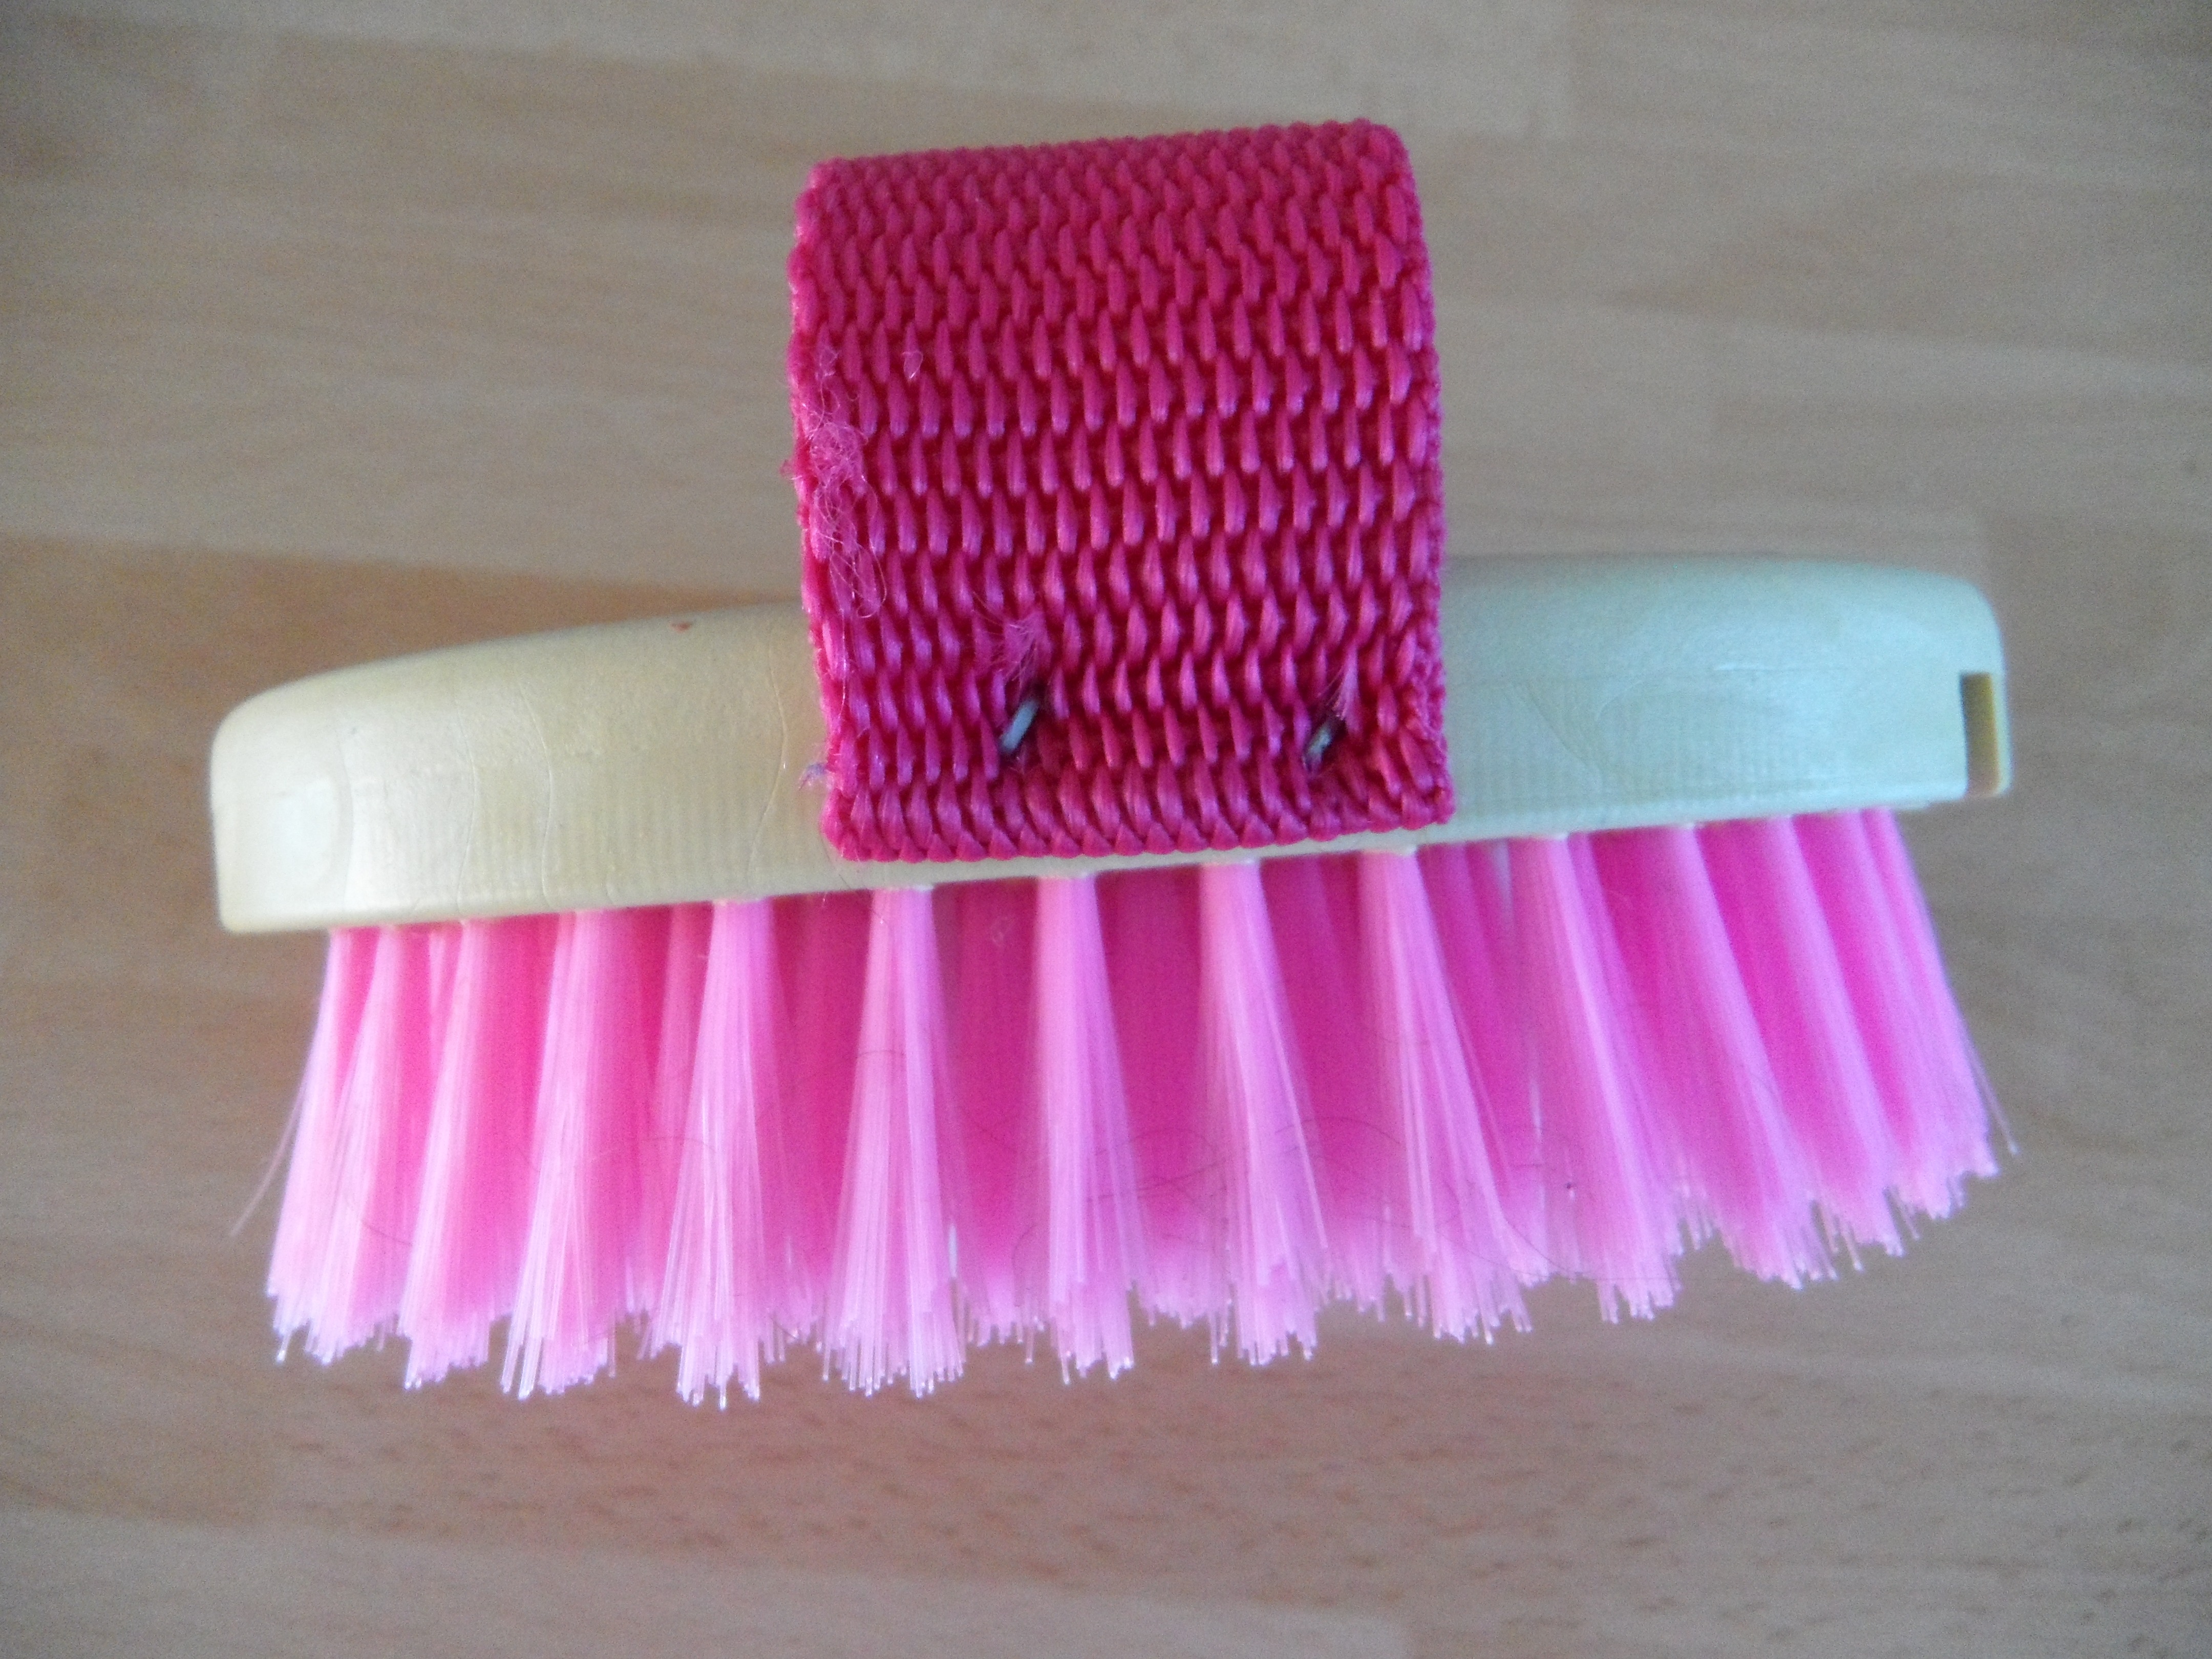
brush, pink, magenta, curry, fashion accessory, hair accessory, horse brush, clean horse